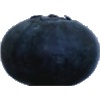
Label: blueberry